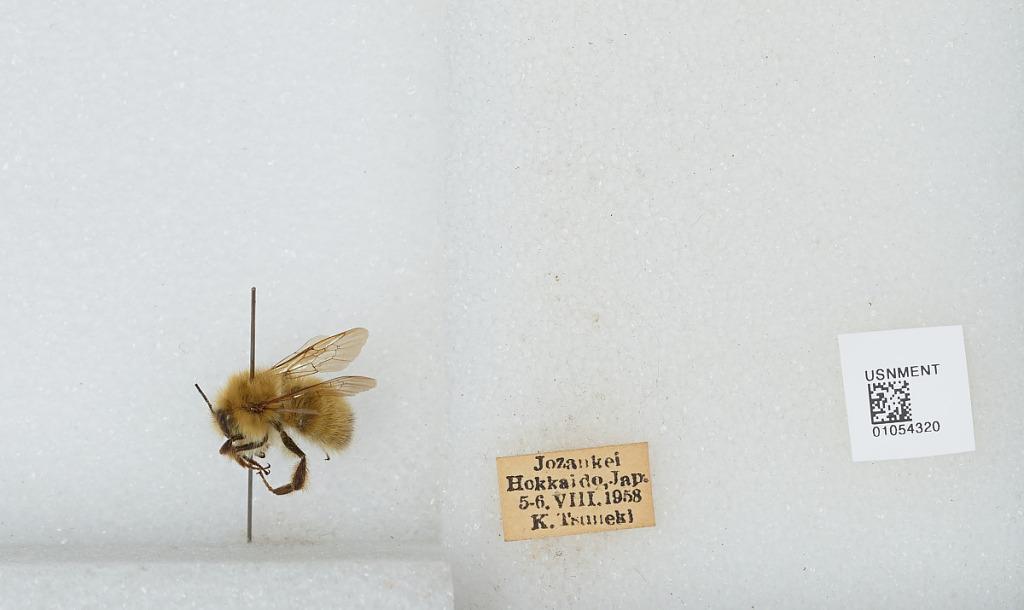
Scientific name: Bombus sp.
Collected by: K. Tsuneki
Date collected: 1958-8-5
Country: Japan
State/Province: Hokkaido
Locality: JÅzankei